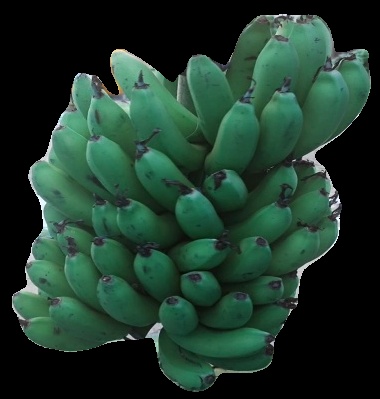
Variety: pachbale
Grade: grade2